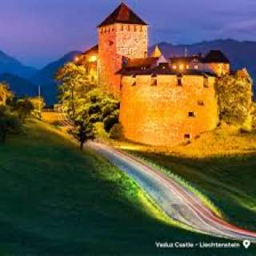
Vaduz Castle